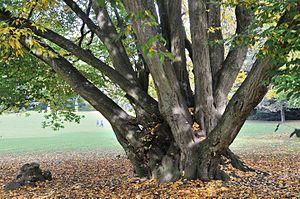
Le charme classé arbre remarquable sur le site Kinnekswiss (littéralement